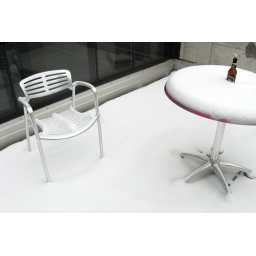
toledo table and chairs (jorge pensi) - knowlton smoking balcony in snow